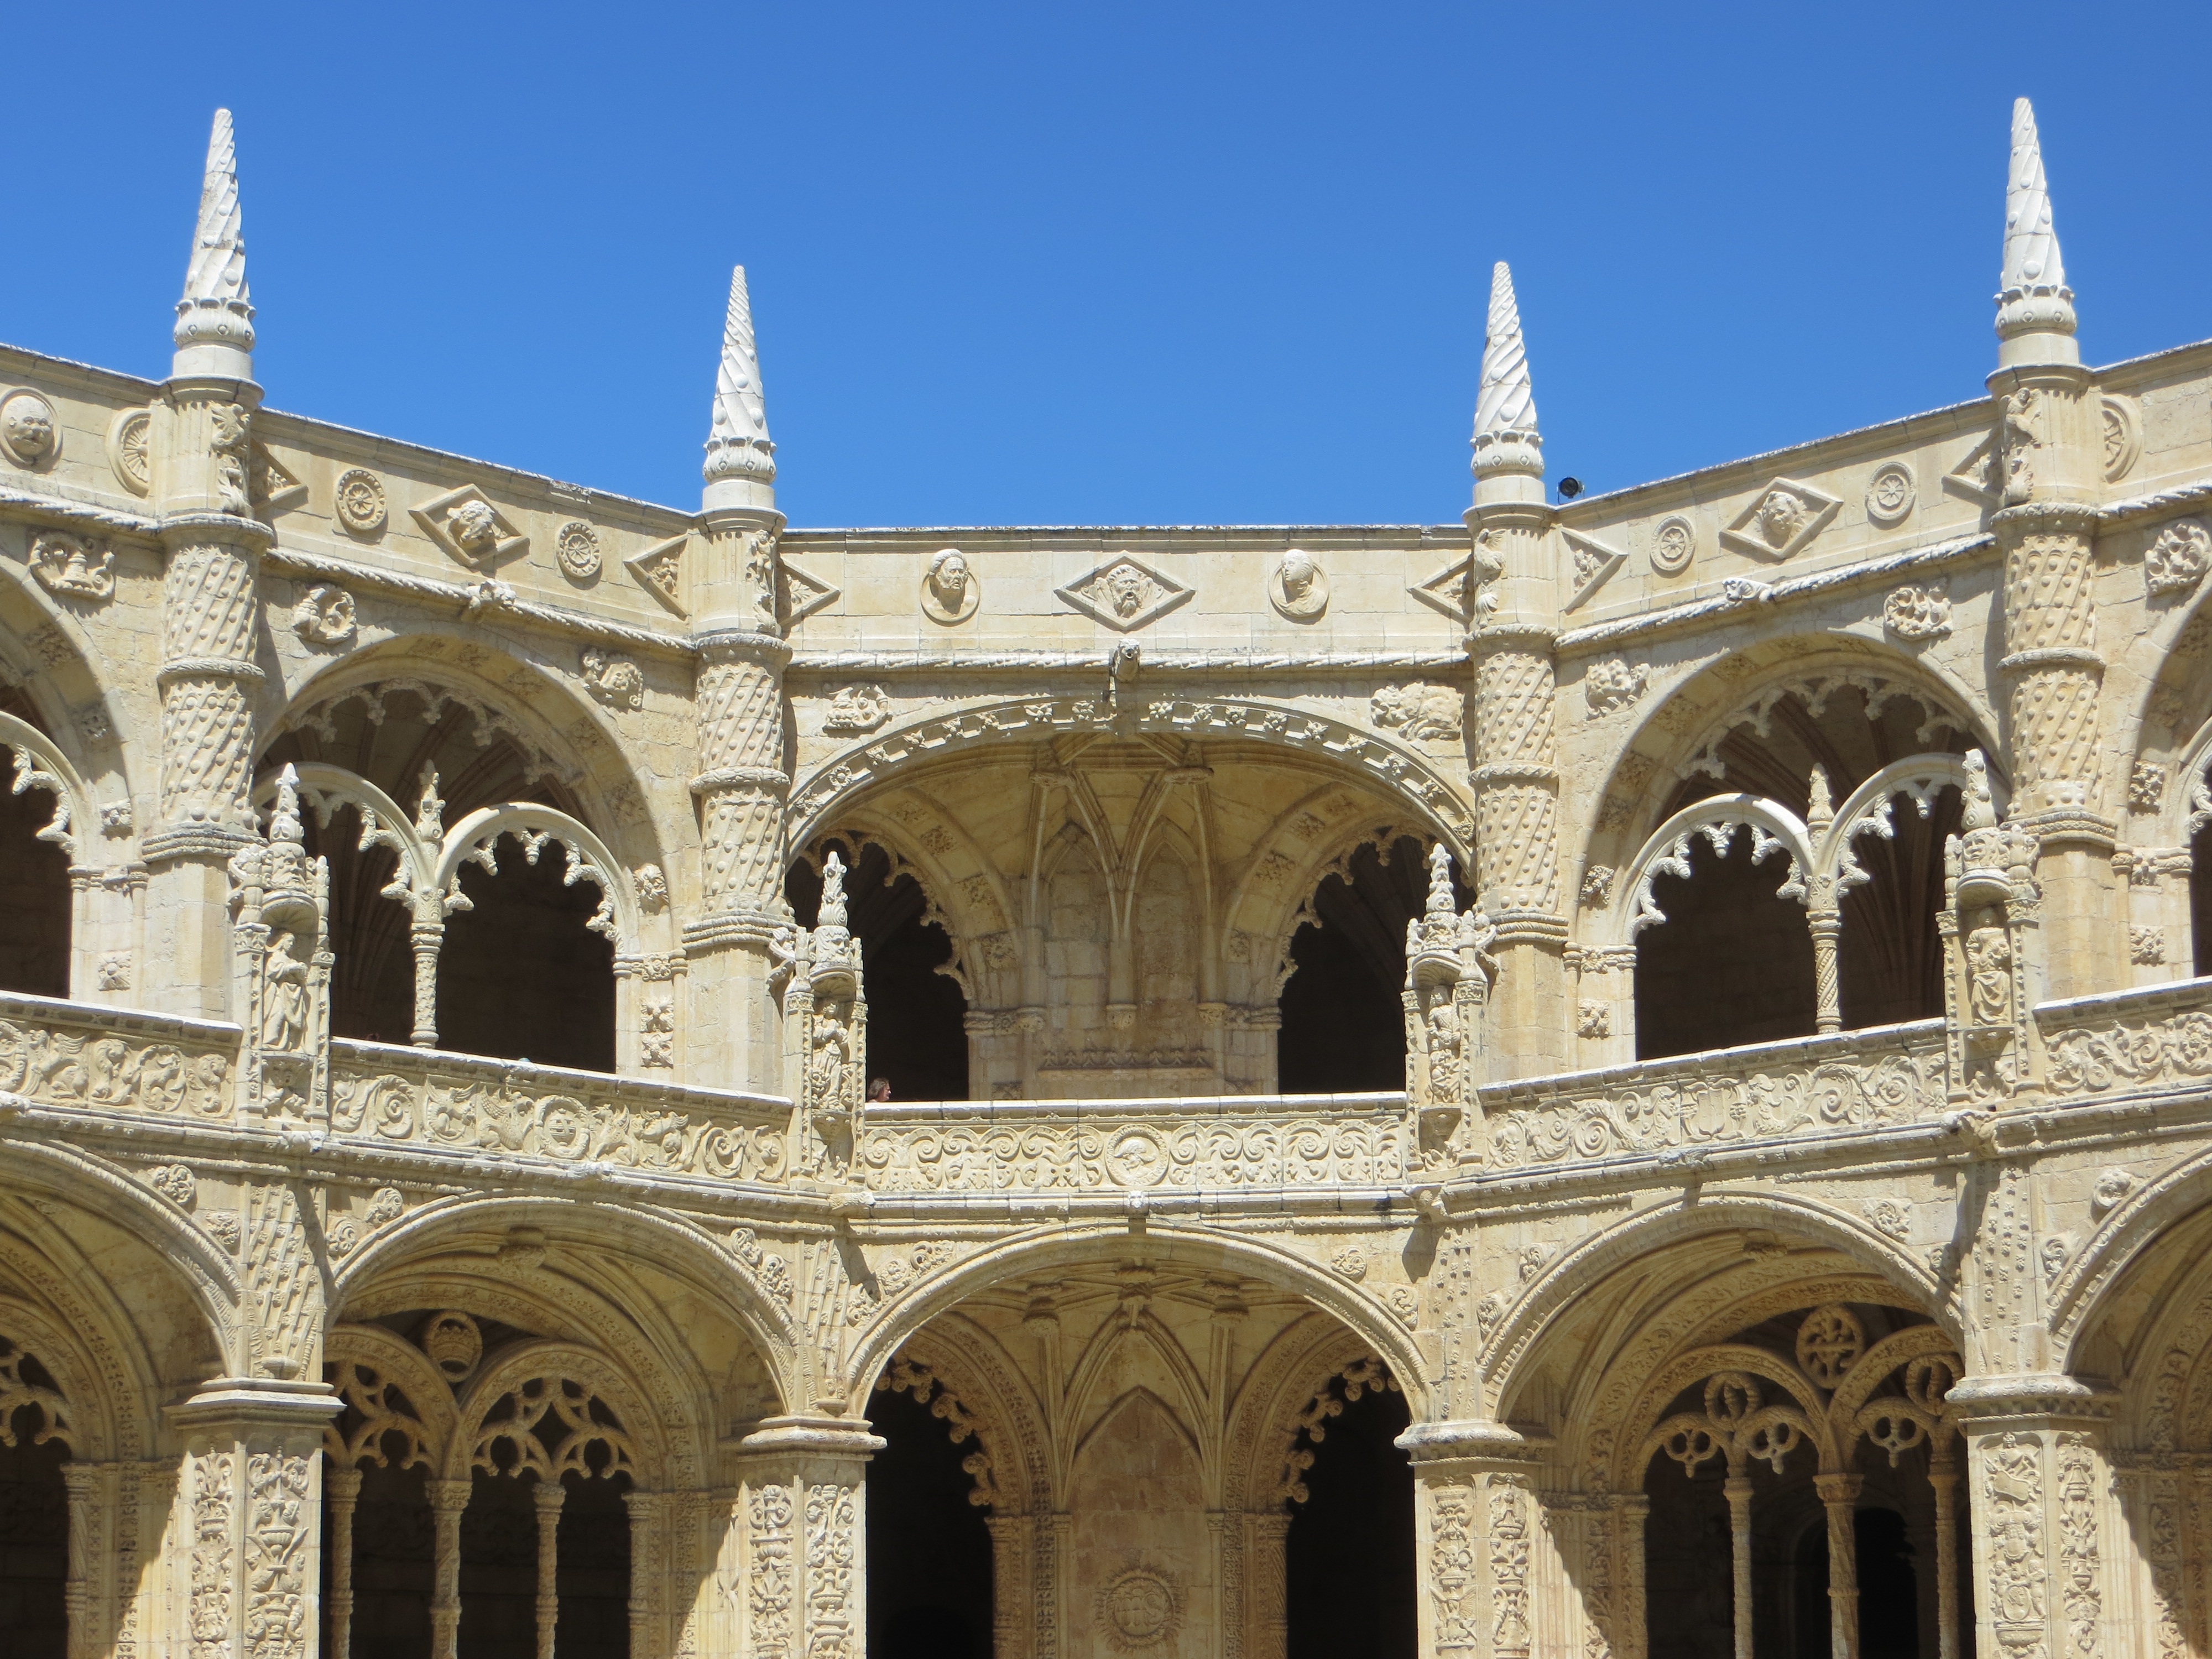
architecture, building, palace, arch, landmark, facade, cathedral, place of worship, baptistery, monastery, cloister, basilica, lisbon, gothic architecture, classical architecture, historic site, ancient history, jer nimos monastery, ancient roman architecture, byzantine architecture